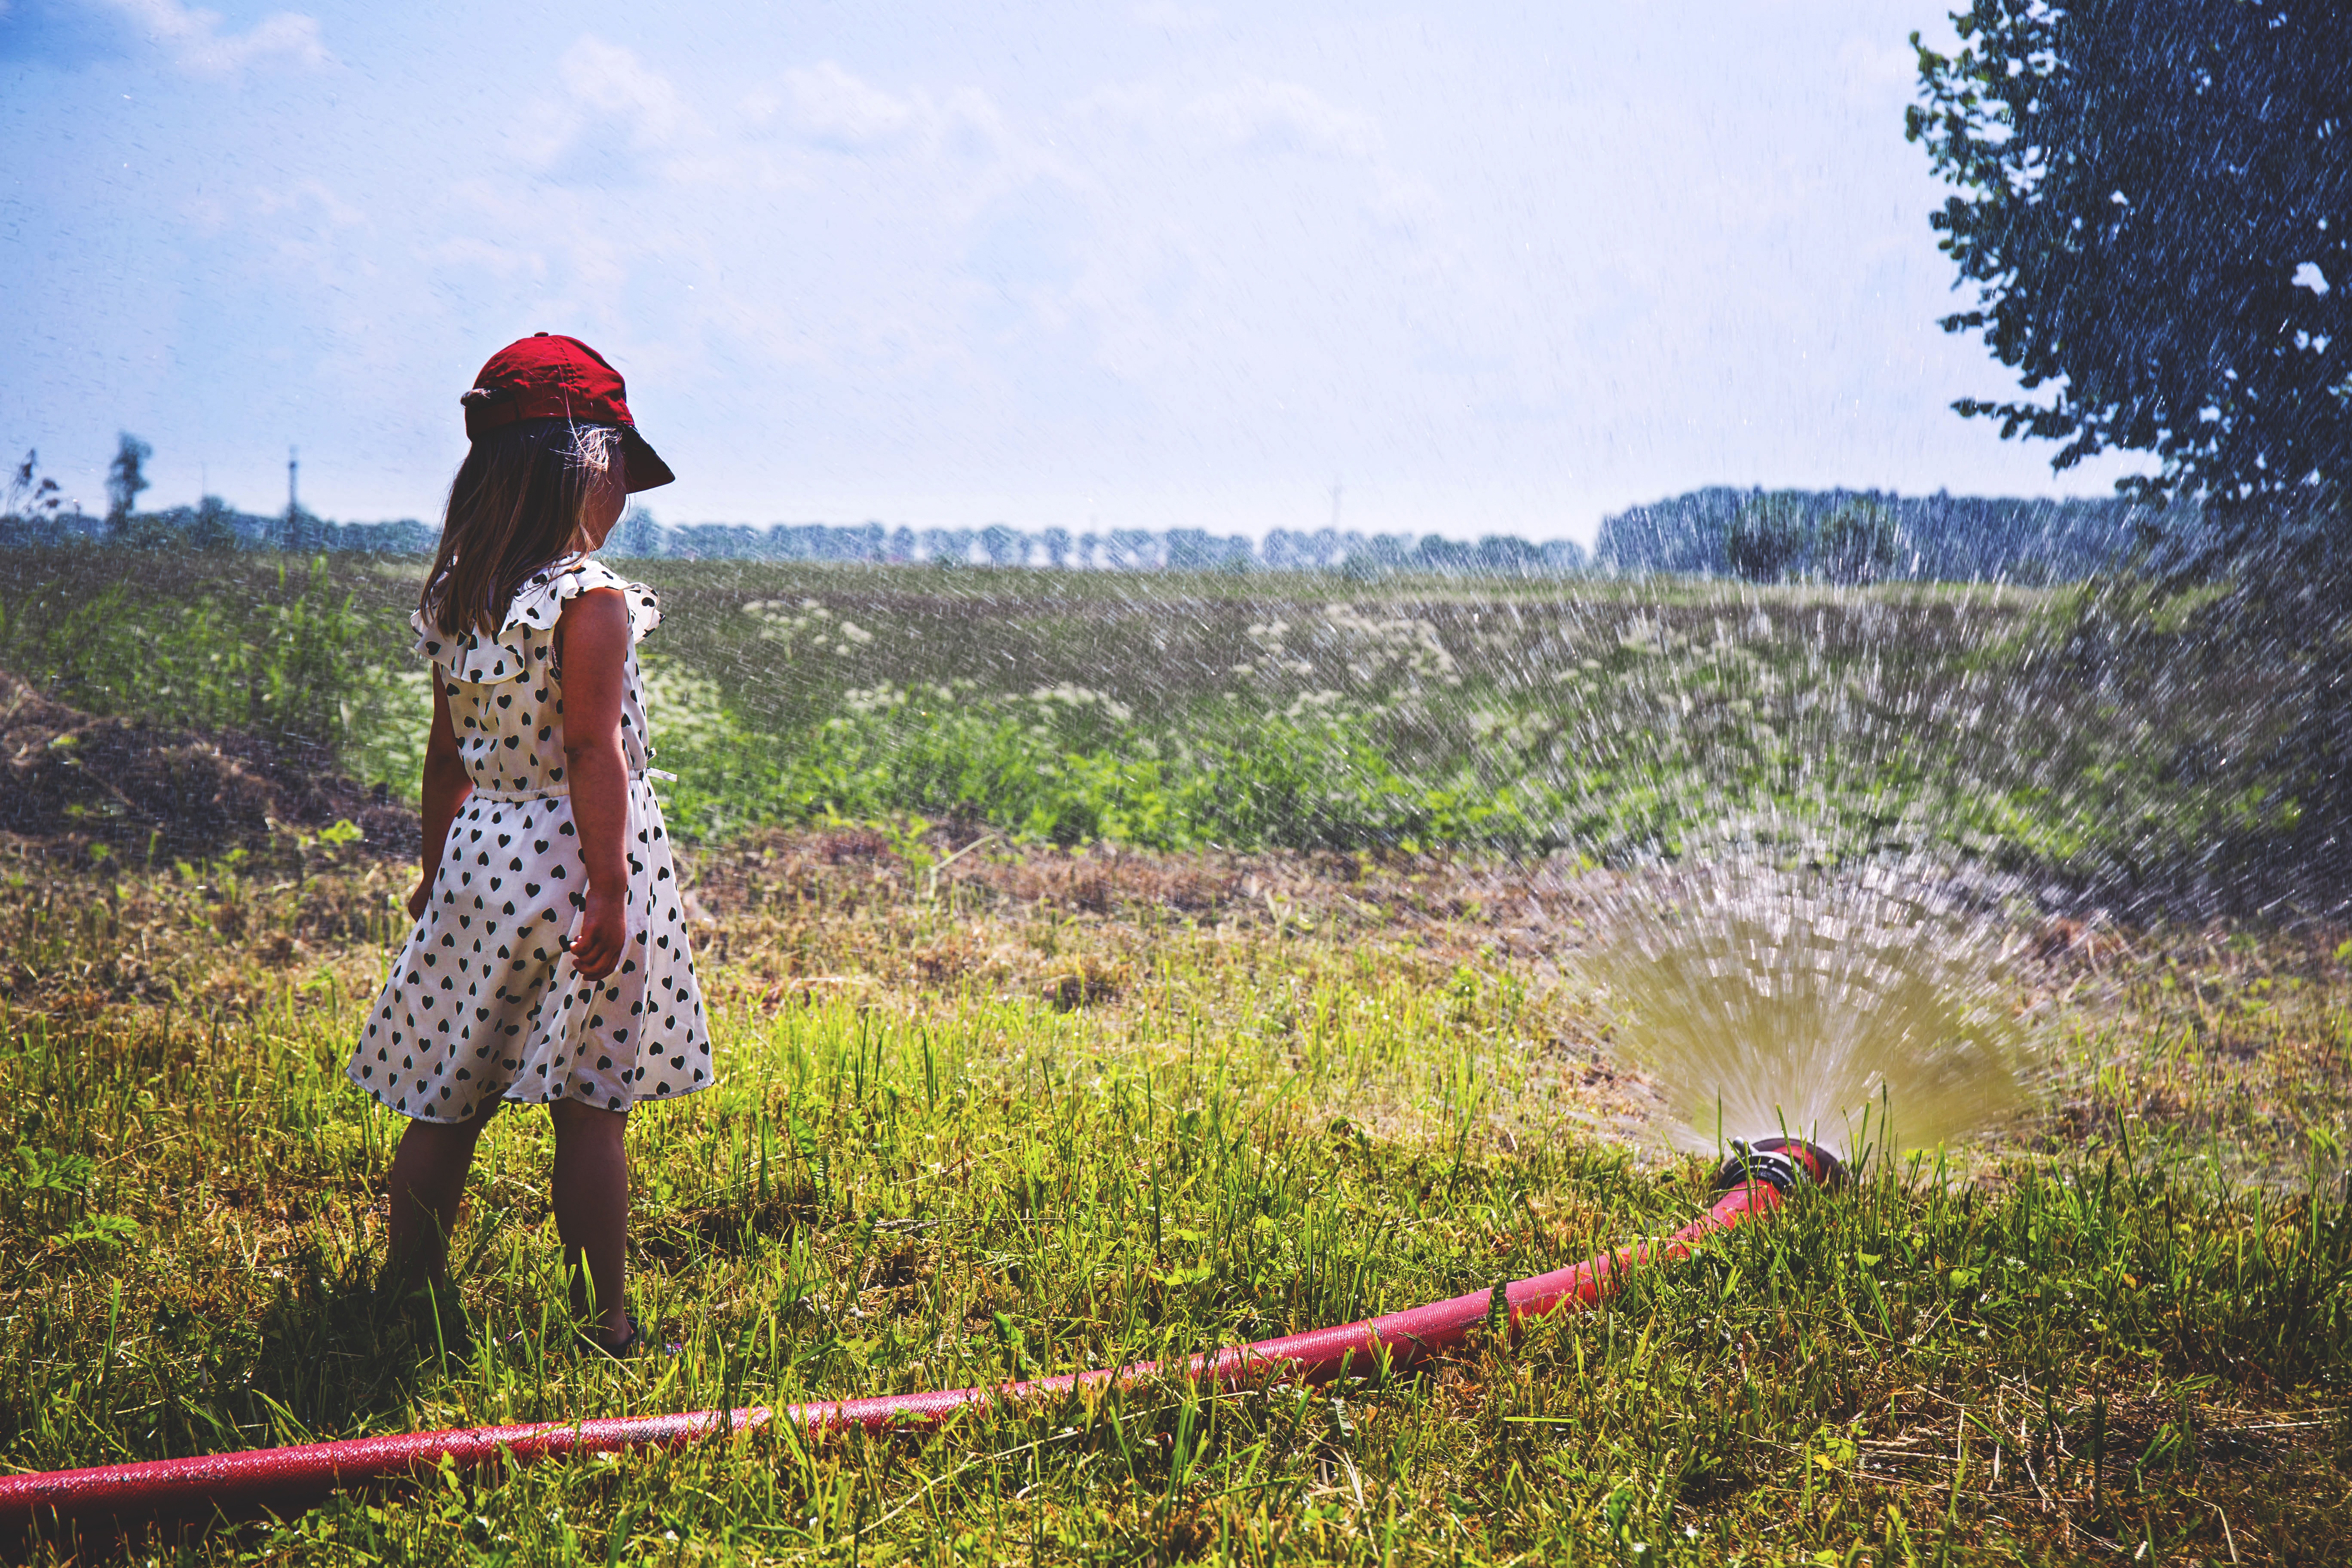
farm, field, girl, nature, person, sky, sprinkler, water